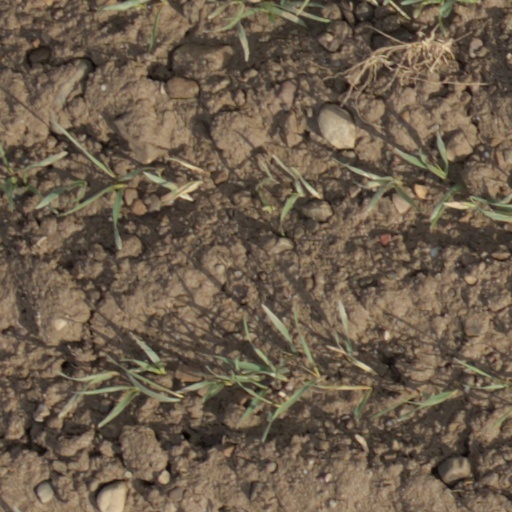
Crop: wheat